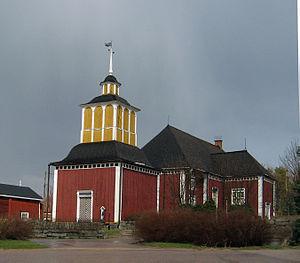
Cet article recense les églises évangéliques-luthériennes de Finlande.